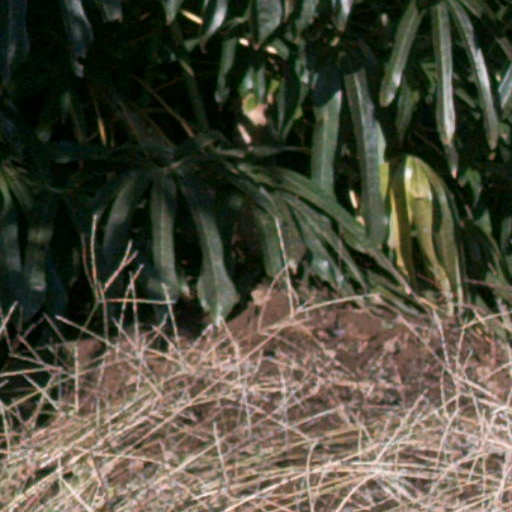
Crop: cassava